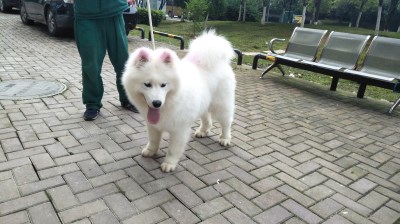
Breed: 2192-n000088-Samoyed